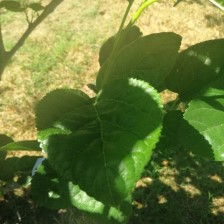
Variety: BlackAustralia